Mendadak Dangdut

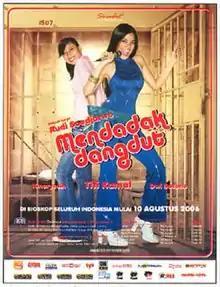
Promotional poster

Mendadak Dangdut (Suddenly Dangdut) is a 2006 Indonesian musical comedy-drama film directed by Rudy Soedjarwo and written by Monty Tiwa. Starring Titi Kamal, Kinaryosih, and Dwi Sasono, it details the rise and fall of an alternative rock-turned-dangdut singer and her sister-cum-manager.